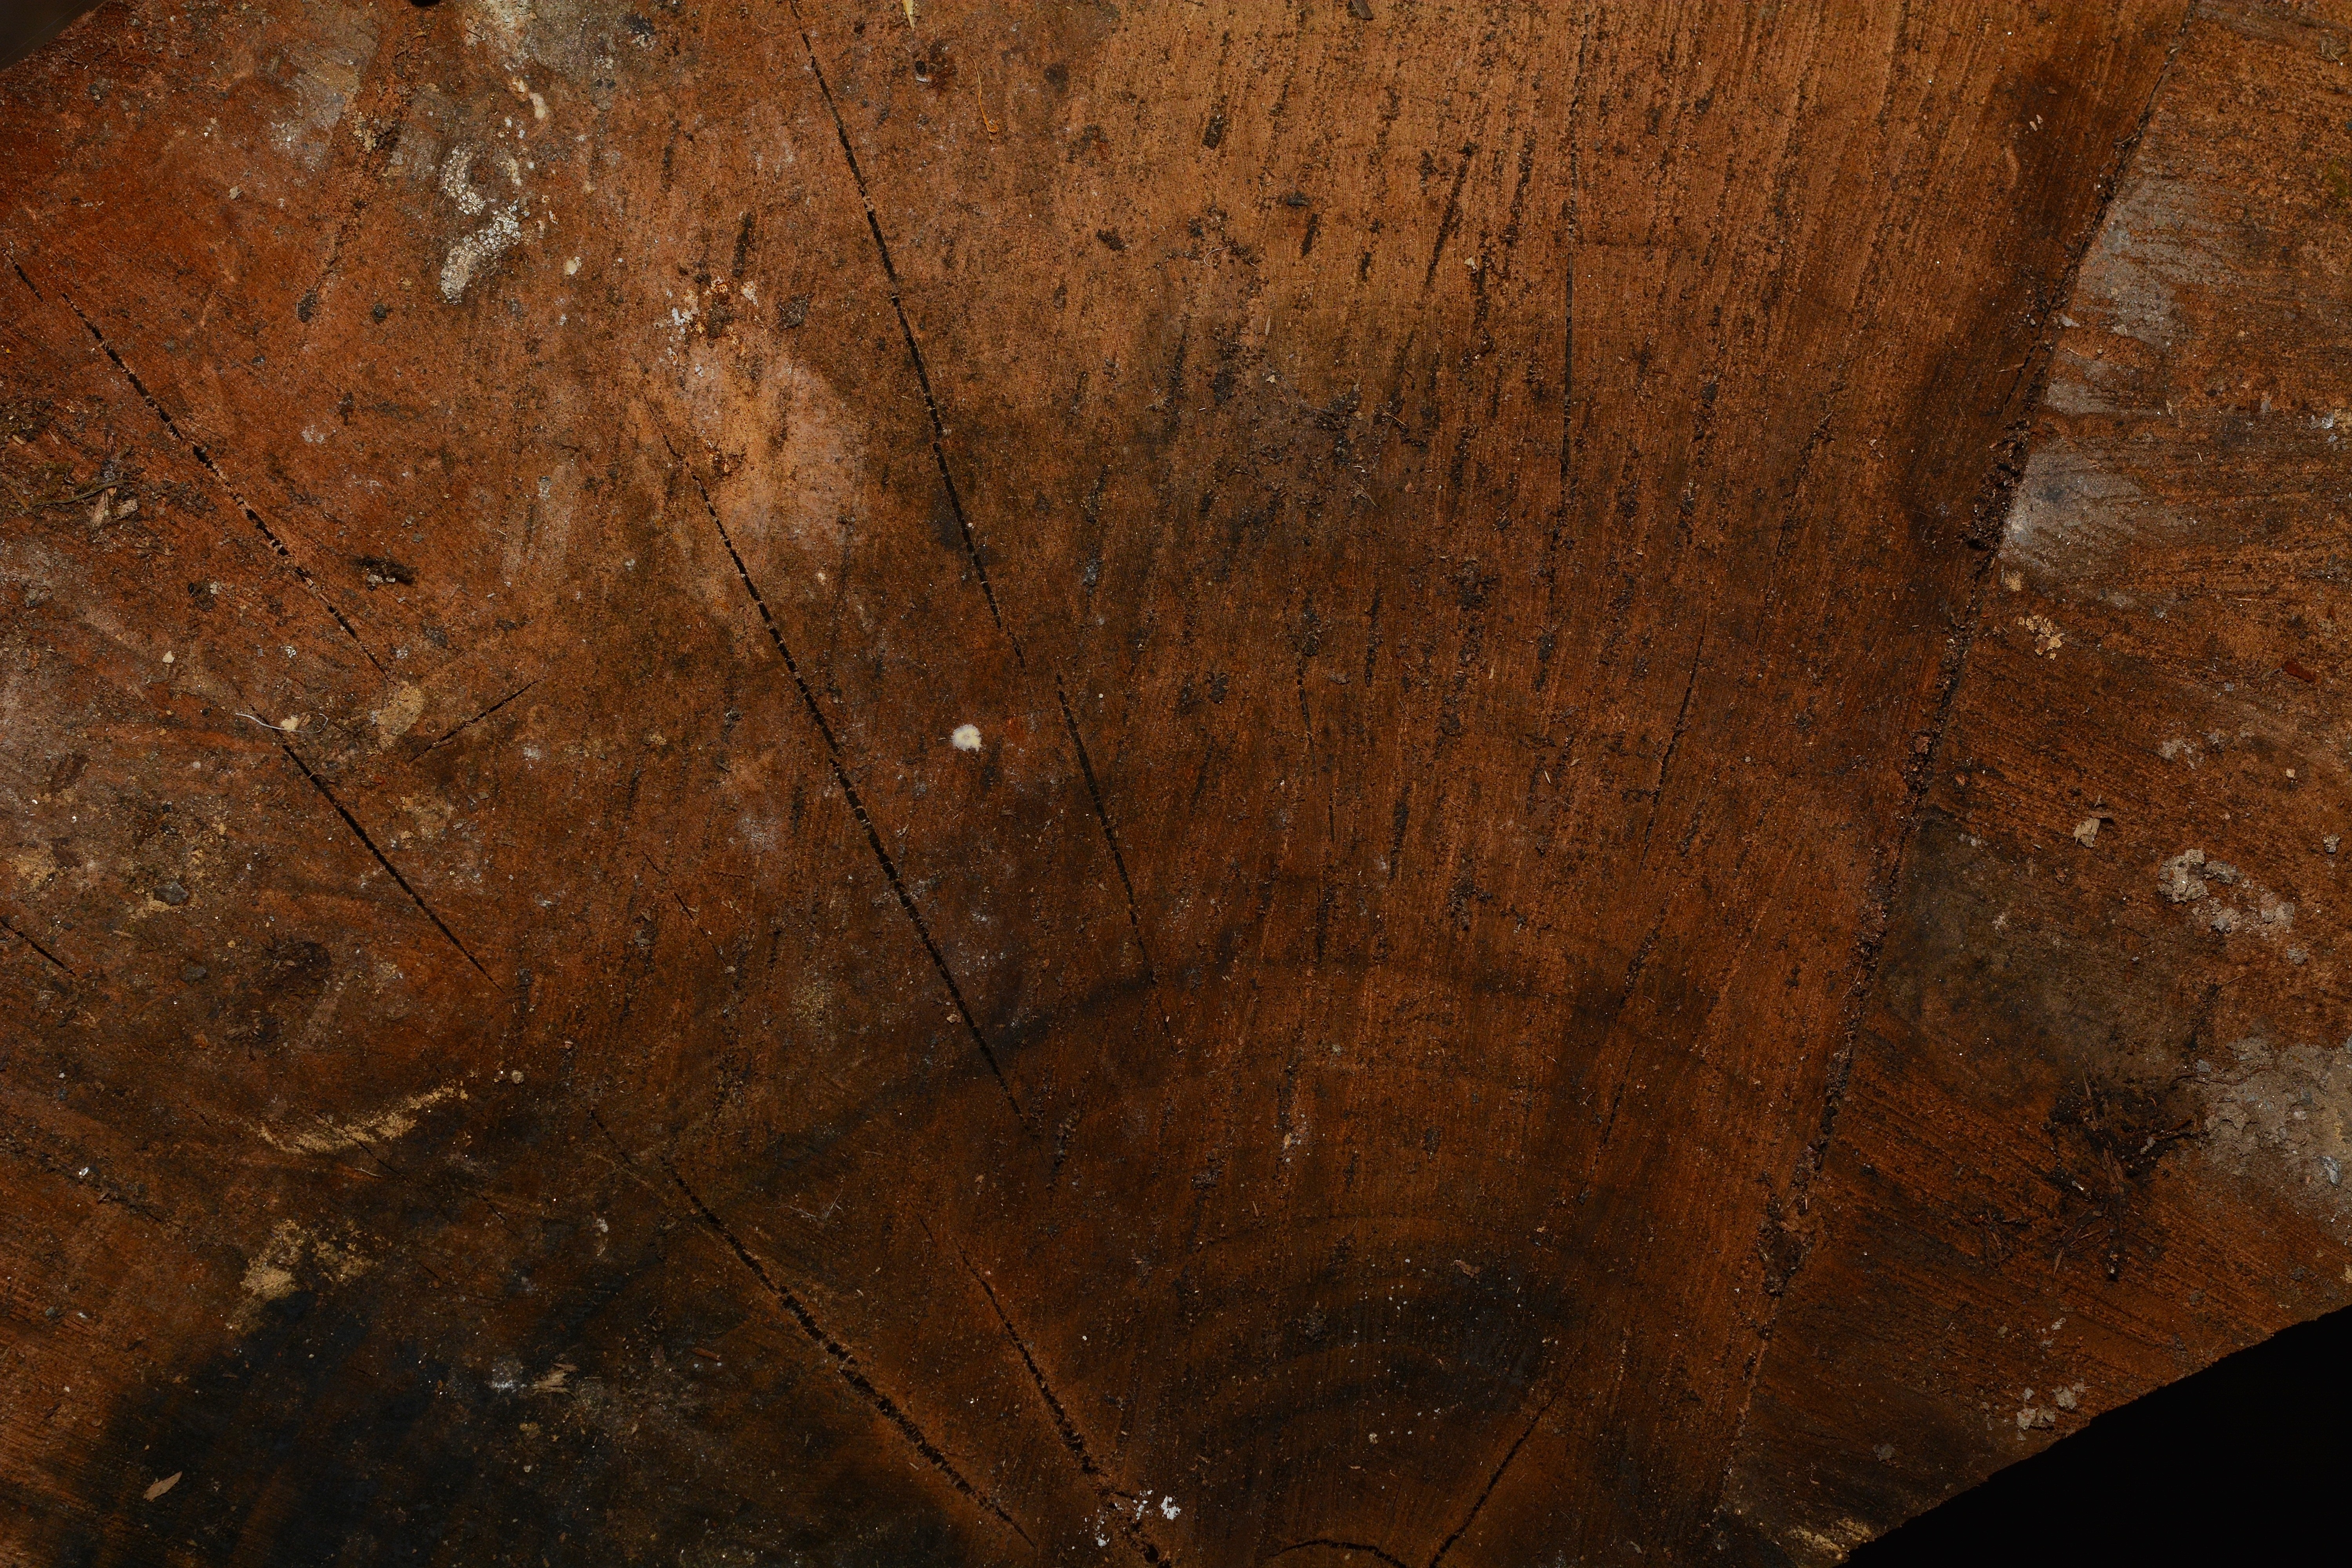
rock, structure, wood, texture, floor, formation, soil, close, material, background, geology, wood grain